Levitation (illusion)

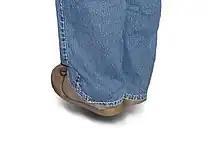
The Balducci levitation

A levitation illusion is one in which a magician appears to defy gravity by making an object or person float in the air. The subject may appear to levitate unassisted, or it may be performed with the aid of another object (such as a silver ball floating around a cloth) in which case it is termed a "suspension".